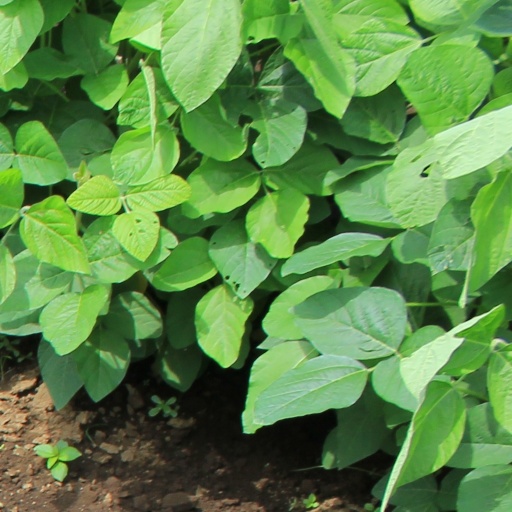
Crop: soybean